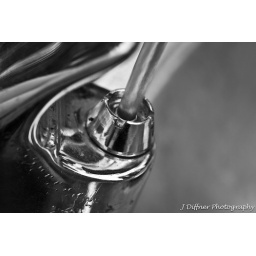
Day 5: The water looks much more appealing in black and white.